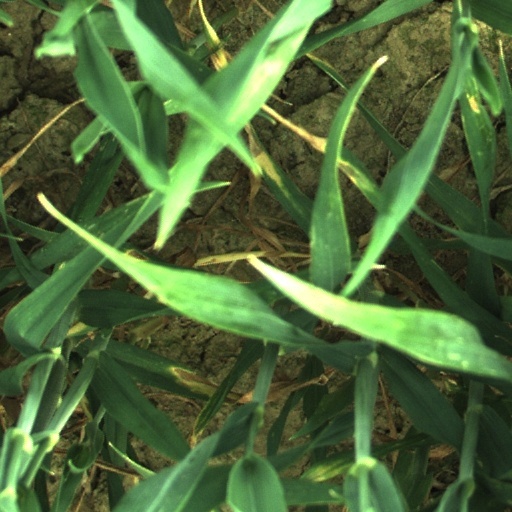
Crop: wheat